Roots Blower Company

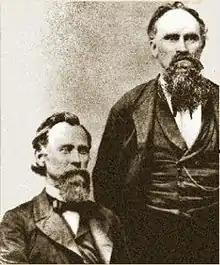
Philander and Francis Roots, founders of Roots Blower Company

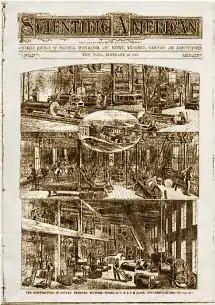
Cover story of February 1880 Scientific American magazine, Manufacture of Rotary Pressure Blowers at Roots, Indiana

The Roots Blower Company was an American engineering company based in Connersville, Indiana. It was founded in 1854 by the inventors Philander Higley Roots and Francis Marion Roots. It is notable for the Roots blower, a type of pump. Today, Roots blowers are mainly used as air pumps in superchargers for internal combustion engines; they were first used in blast furnaces to blow combustion air to melt iron.